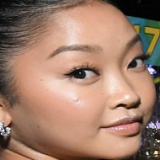
diễn viên Lana Condor